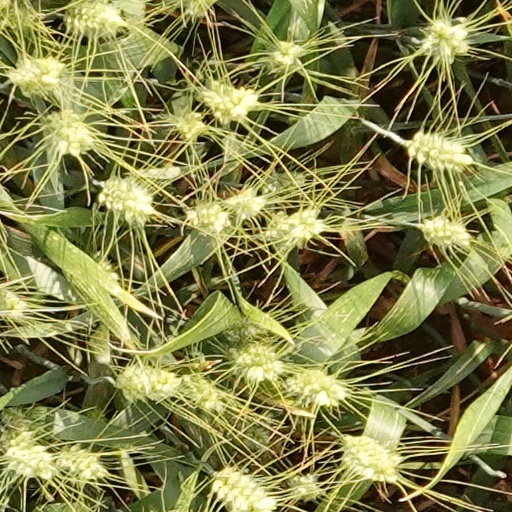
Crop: wheat